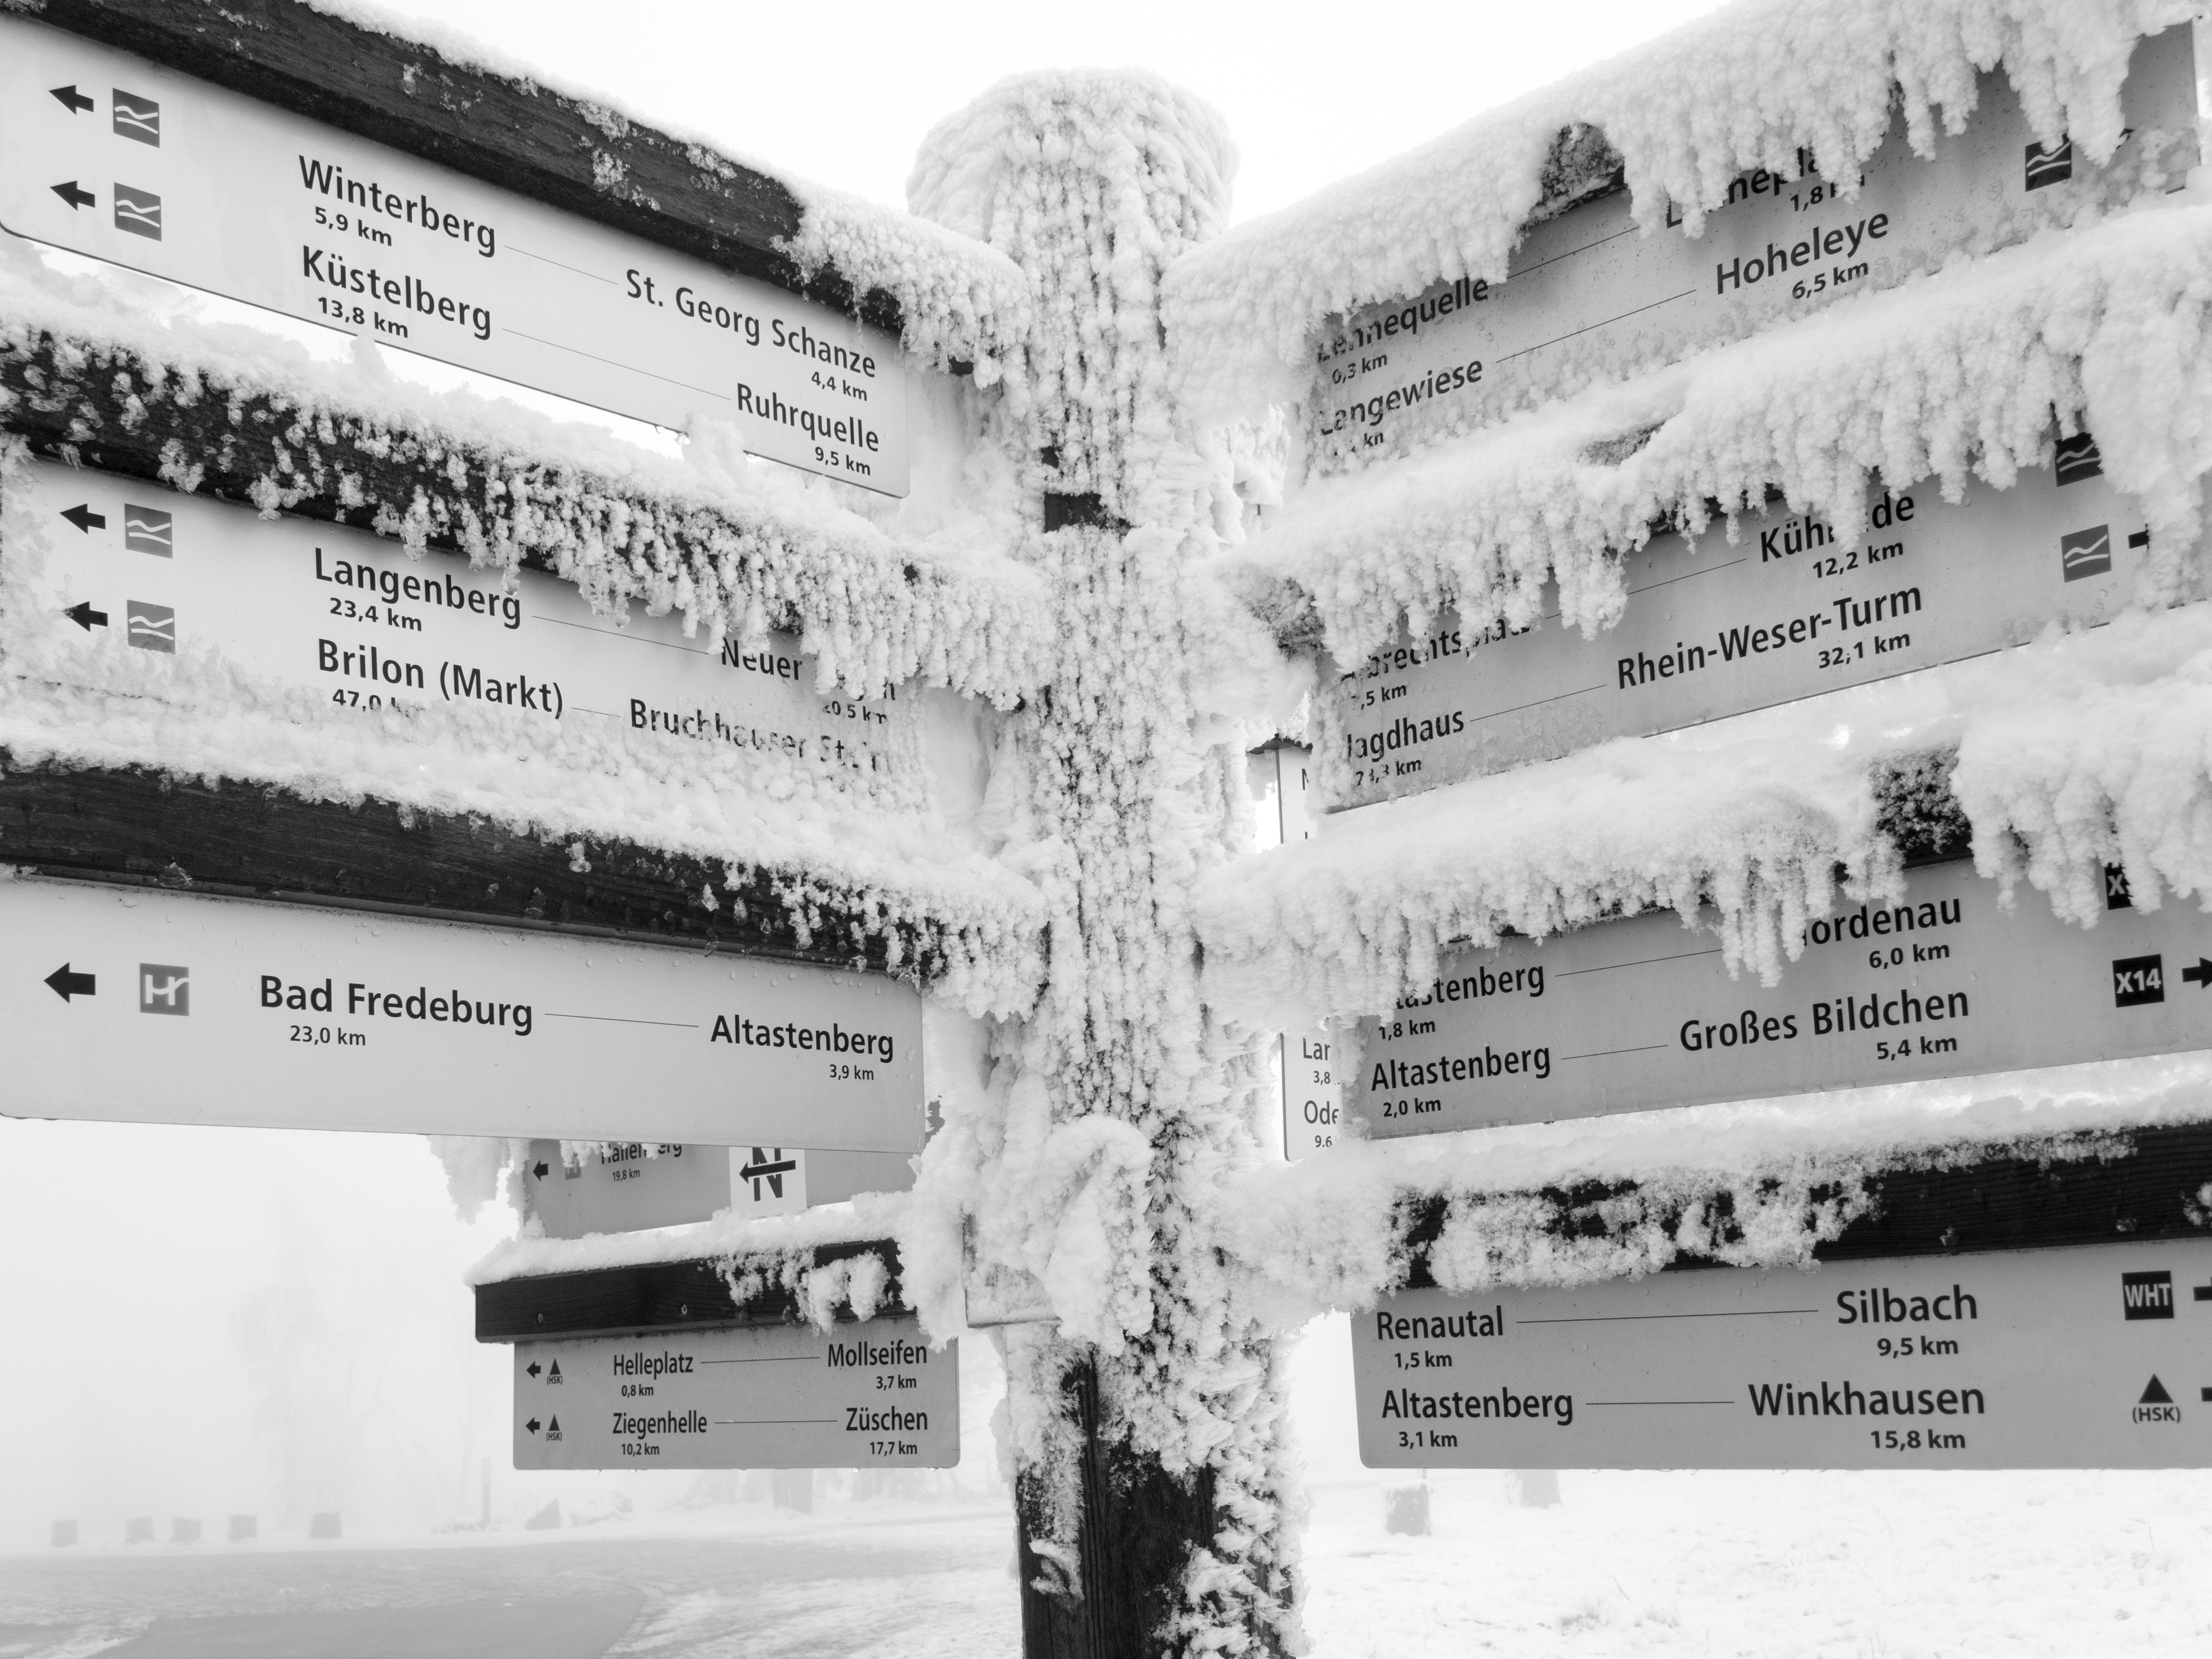
snow, cold, winter, black and white, fog, white, photography, frost, weather, frozen, monochrome, photograph, signs, image, frosty, directory, wintry, winter magic, snow landscape, eiskristalle, signposts, snow crystals, monochrome photography